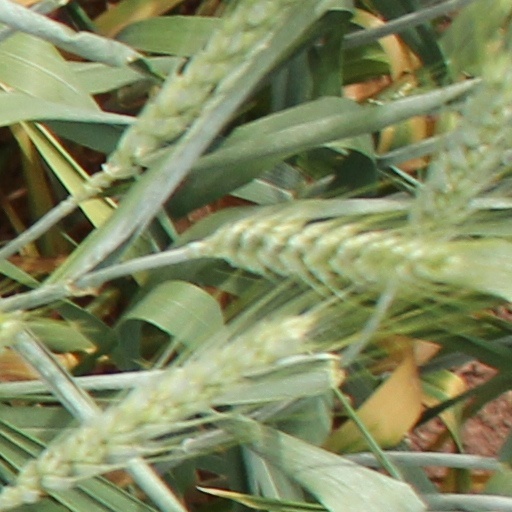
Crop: wheat